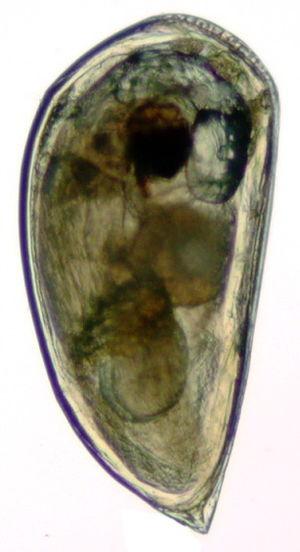
Le pouce-pied de l’Atlantique-est est une espèce de crustacés cirripèdes marins à pédoncule charnu et court, qui vit fixé aux rochers battus par les vagues. Son aire de répartition se limite à la zone intertidale le long de la côte atlantique de l’Europe et de l’Afrique du Nord. Parfois également appelé à tort « anatife », il est alors confondu avec les véritables anatifes qui appartiennent au genre Lepas et vivent fixés à des objets flottants.
La larve cypris est une phase du développement des Crustacés cirripèdes qui ne comporte qu’un seul stade. Elle fait suite à la phase nauplius et, après fixation sur un support, donne naissance à la forme définitive du cirripède.